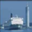
Label: ship